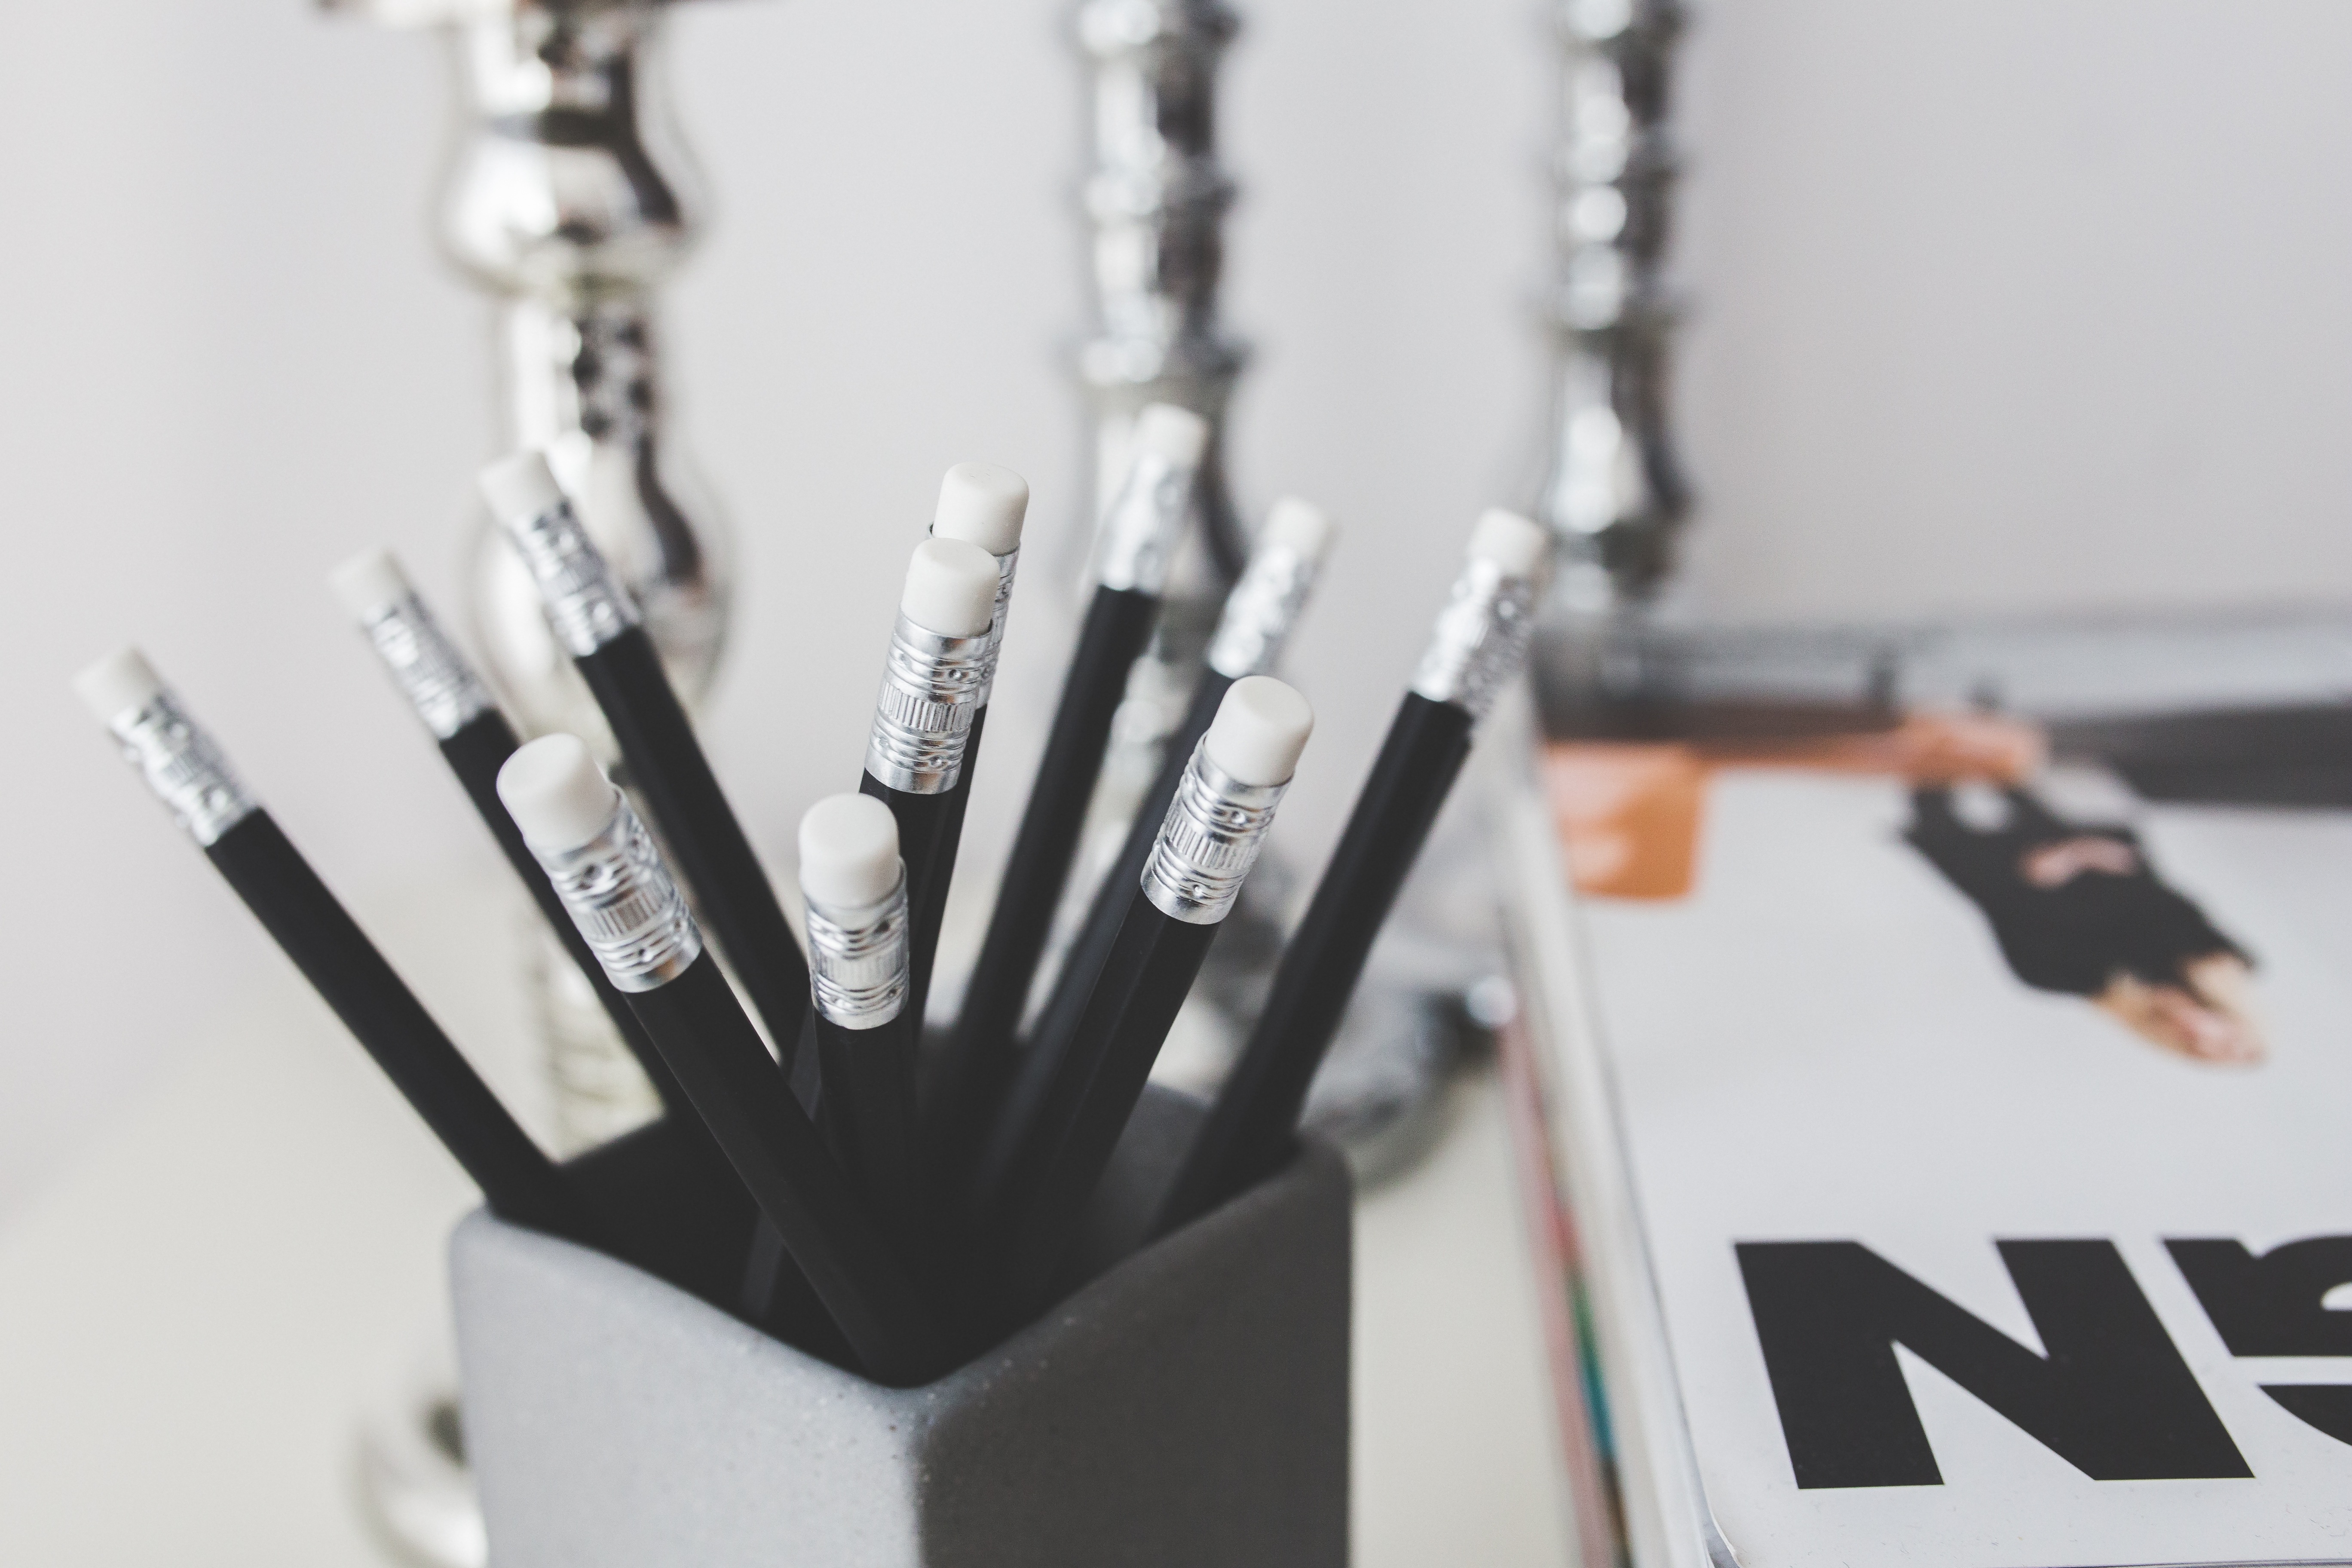
desk, work, hand, pencil, gray, black, closeup, eraser, brand, study, calligraphy, pencils, black pencils, white eraser